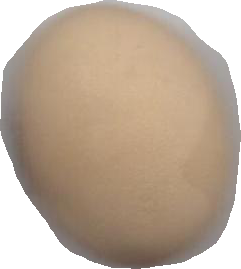
Variety: Anjasmoro